Ross Park Mall

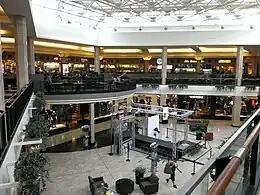
Center of the mall

The mall's present anchor tenants include JCPenney to the east, Macy's to the south, Nordstrom to the northwest and Dick's House of Sport to the north. Crate & Barrel and L.L.Bean anchor the lifestyle addition on the southwestern part of the mall property. When the mall was originally built, a Horne's store occupied the present Nordstrom location, Kaufmann's was in the present Macy's spot and Sears was in the current Dick's House of Sport location.